Jockgrim station

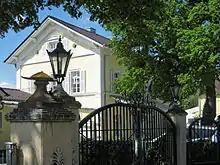
Former entrance building

The former entrance building, which was built between 1860 and 1870, is built in the Neoclassical style and is now heritage listed. It is no longer used for railway operations. It was restored in the 2000s and now houses a law office as well as a psychotherapy practice.